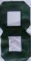
Number: 8